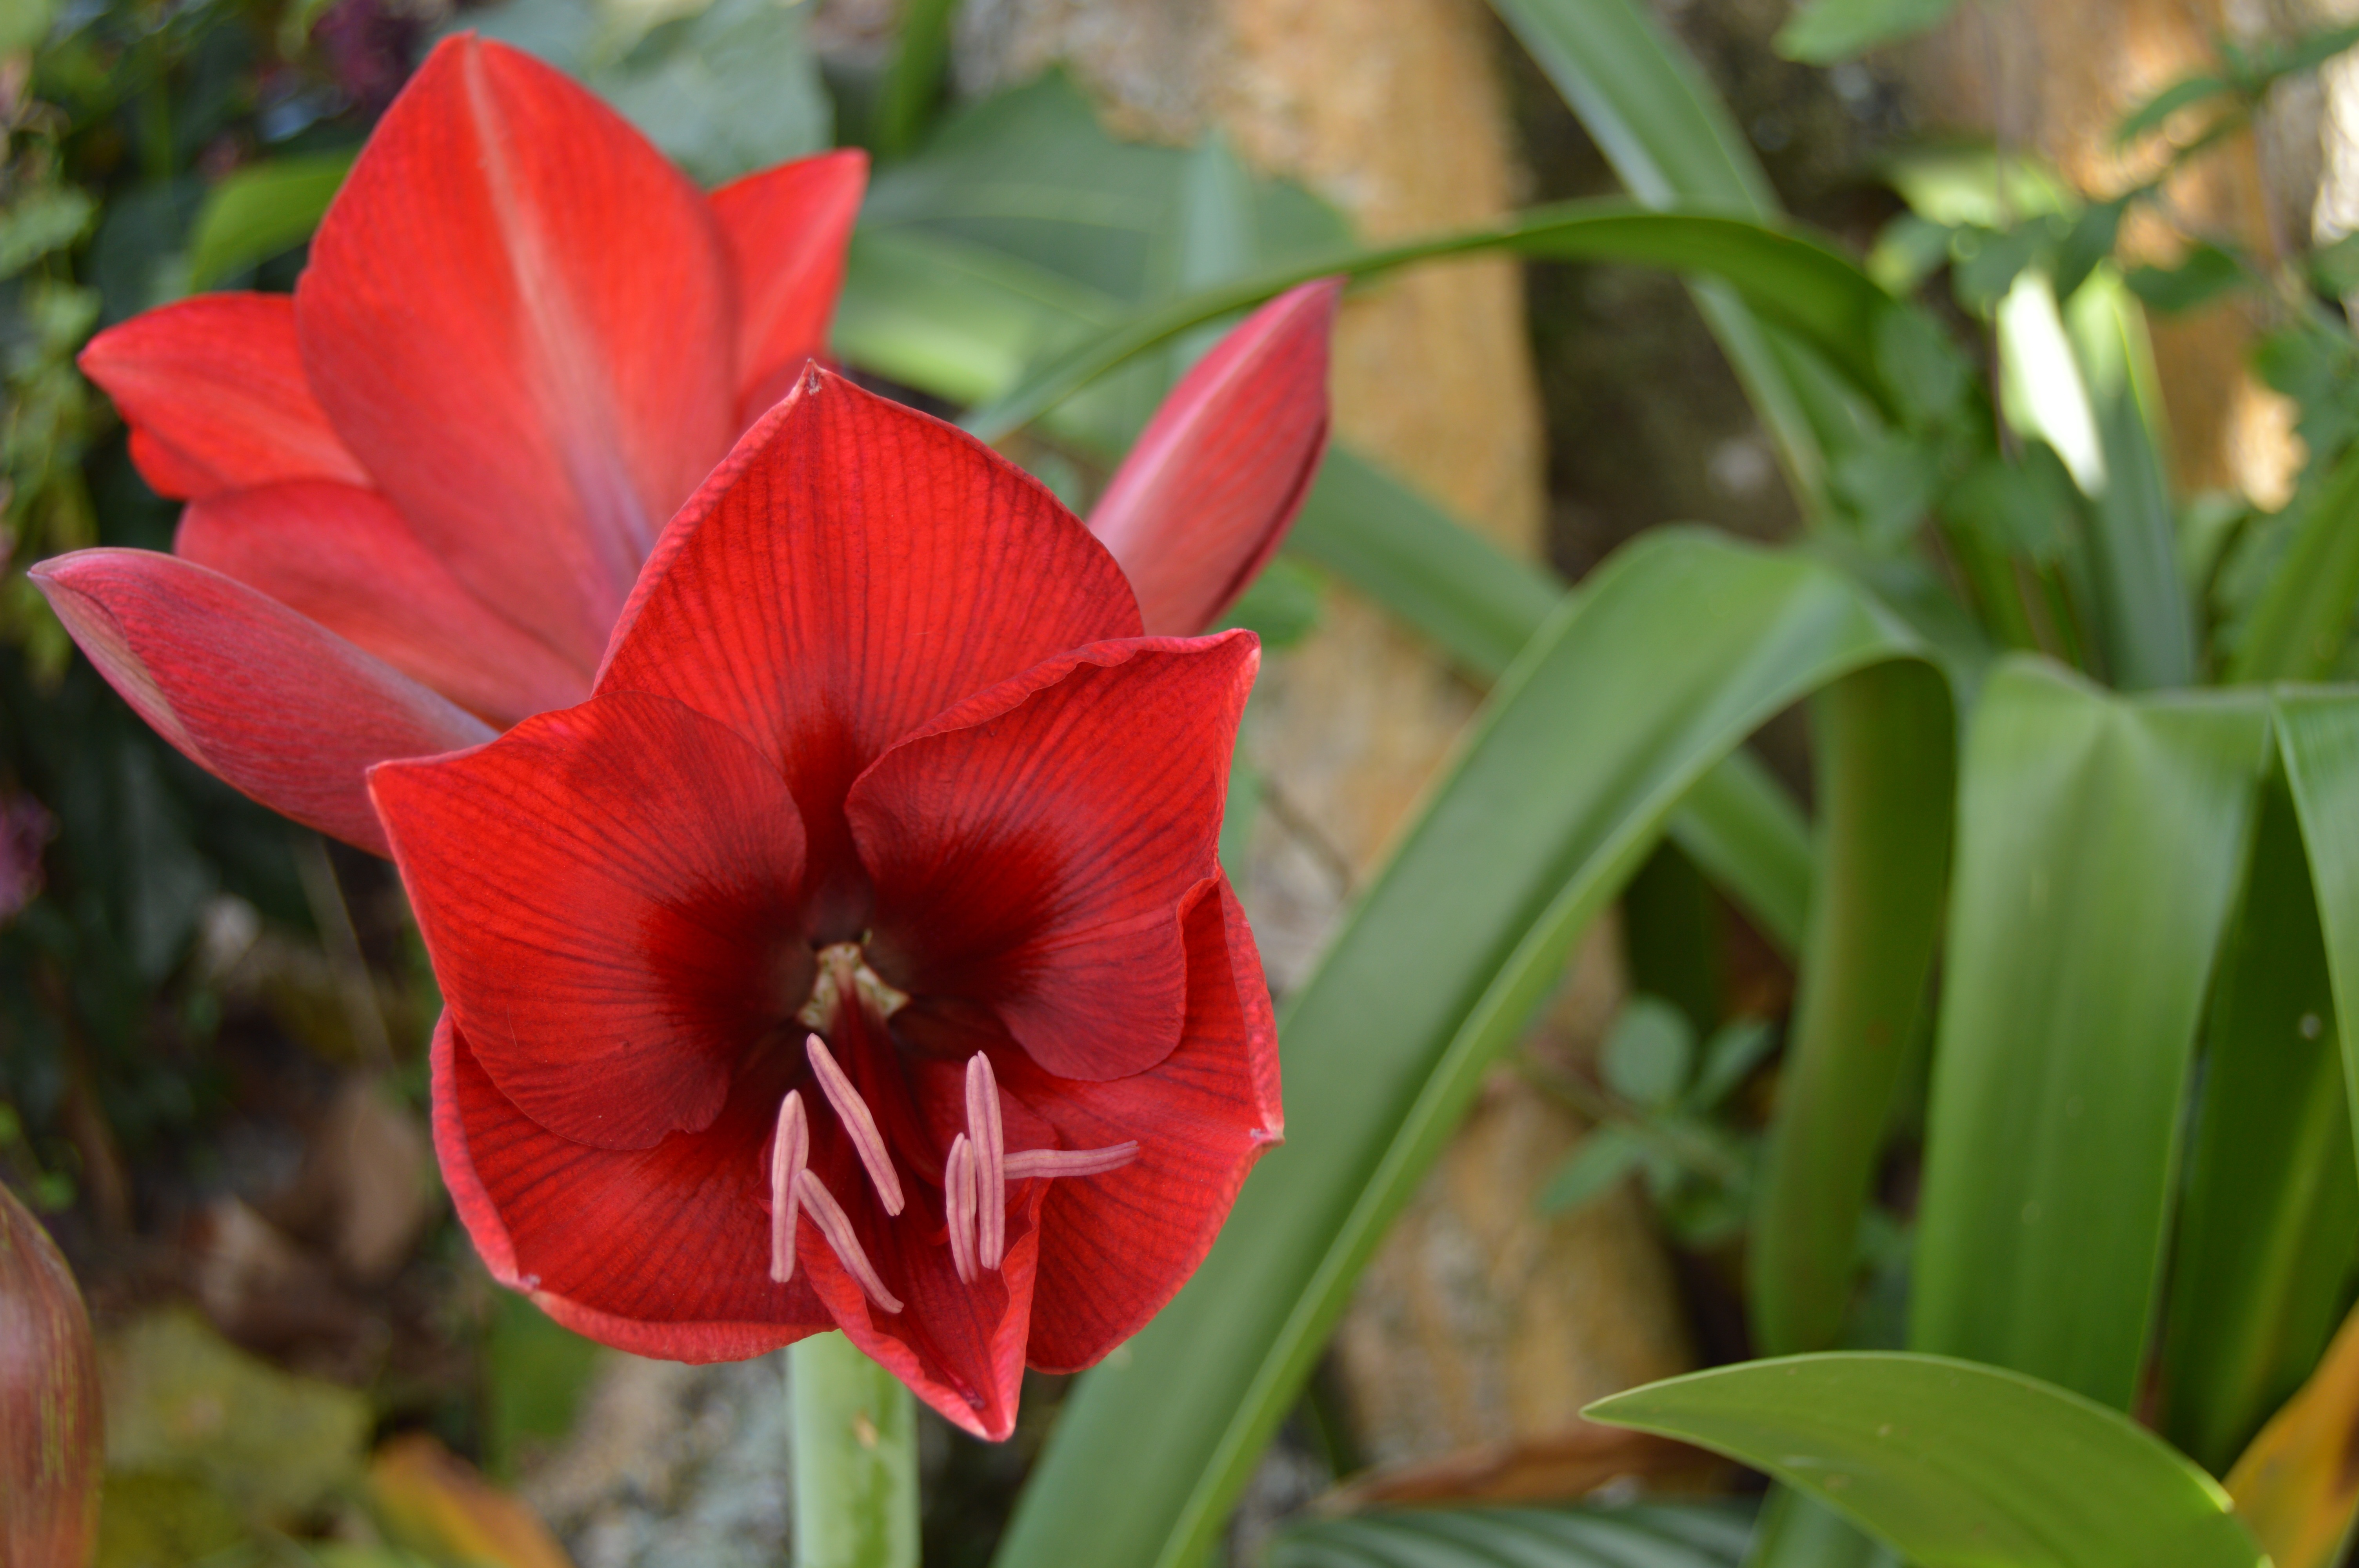
nature, forest, plant, flower, spring, red, botany, garden, flora, flowers, lily, flowering plant, cattleya, plant stem, land plant, amaryllis belladonna